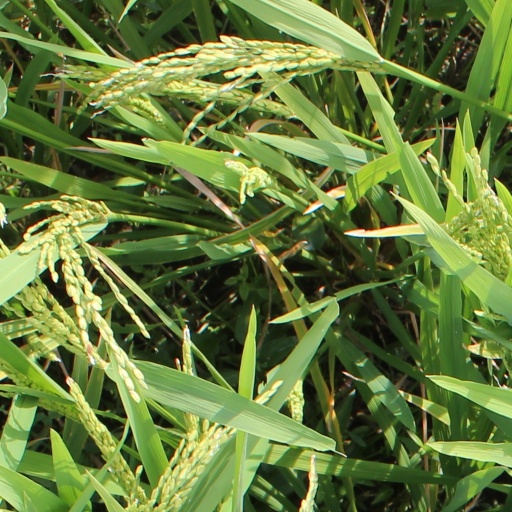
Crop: rice